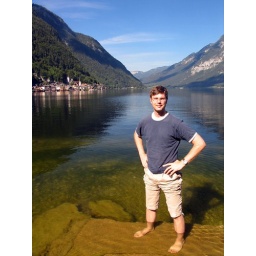
Once again, the lake water in Hallstat was incredible clear...and pretty cold.